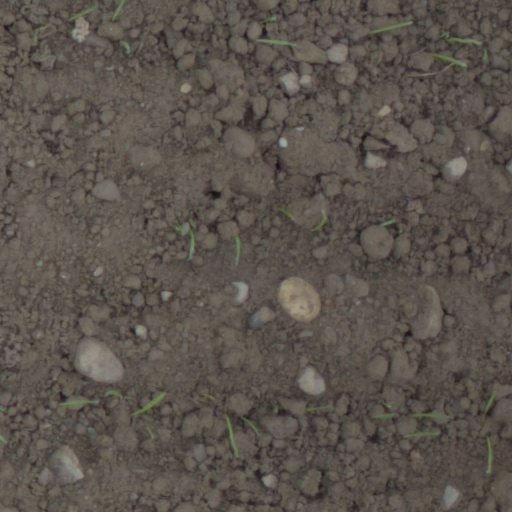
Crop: wheat